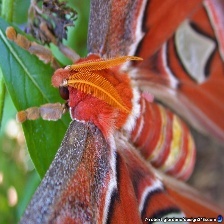
Species: ATLAS MOTH